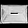
Label: Bag